George Cambridge, 2nd Marquess of Cambridge

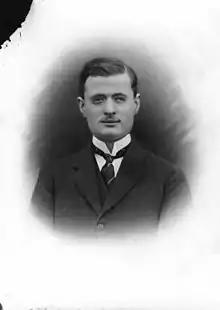
Cambridge in 1928

George Francis Hugh Cambridge, 2nd Marquess of Cambridge, (11 October 1895 – 16 April 1981), known as Prince George of Teck until 1917 and as Earl of Eltham from 1917 to 1927, was a relative of the British royal family, a great-great-grandson of King George III and nephew of Queen Mary and King George V. He was also nephew to the 1st Earl of Athlone. He was the elder son of the 1st Marquess of Cambridge, formerly the Duke of Teck, and his wife, the former Lady Margaret Grosvenor.